Sofia Boutella

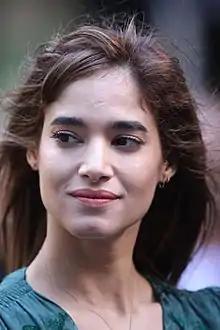
Boutella in 2017

Sofia Boutella (born 3 April 1982) is an Algerian actress, dancer and model. Born in Algiers, she immigrated to Paris at the age of 10. Shortly thereafter, she started rhythmic gymnastics, joining the French national team at the age of 18. She began dancing in film and television shows, as well as in commercials and concerts. She was one of Madonna's backup dancers for six years, performing in numerous music videos and at the 2012 Super Bowl. As an actress, her breakthrough role came in 2012 in the British film, "StreetDance 2".